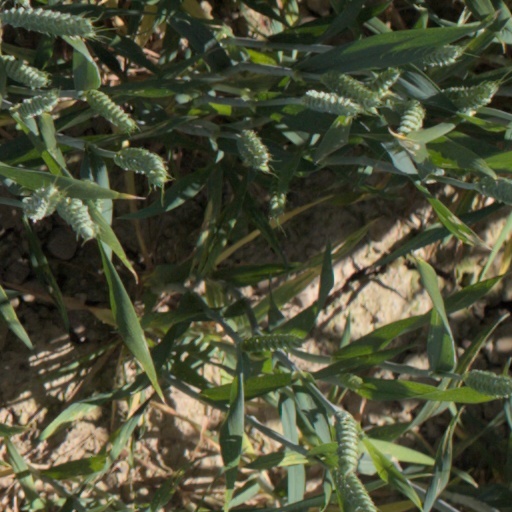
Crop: wheat